Reed (weaving)

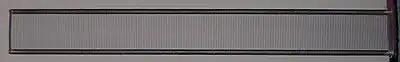
A reed with 5 dents per inch, separate from the loom

Both the wires and the slots in the reed are known as dents (namely, teeth). The warp threads pass through the dents after going through the heddles and before becoming woven cloth. The number of dents per inch (or per cm or per 10 cm) indicates the number of gaps in the reed per linear width. The number of warp thread ends by weaving width determines the fineness of the cloth. One or more warp threads may pass through each dent. The number of warp threads that go through each dent depends on the warp and the desired characteristics of the final fabric, and it is possible that the number of threads in each dent is not constant for a whole warp. The number of threads per dent might not be constant if the weaver alternates 2 and three threads per dent, in order to get a number of ends per inch that is 2.5 times the number of dents per inch, or if the thickness of the warp threads were to change at that point, and the fabric to have a thicker or thinner section.